Coles (bookstore)

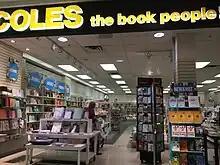
A now-closed old-style Coles store at Bonnie Doon Shopping Centre in 2017

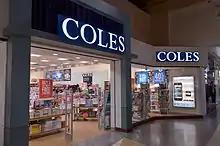
A Coles store in Vaughan Mills in November 2013

In 1940, two brothers, Carl Cole and Jack Cole, opened their first bookstore in Toronto, near to the University of Toronto on Bloor Street near Spadina Avenue. Prior to opening the store they had operated a "pushcart", buying up textbooks at the end of the school year and reselling them in the fall.